Track and field

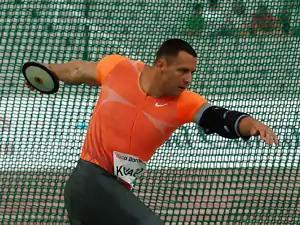
Zoltán Kővágó preparing to spin and throw in discus throw

In terms of sport, the use of poles for vaulting distances was recorded in Fierljeppen contests in the Frisian area of Europe, and vaulting for height was seen at gymnastics competitions in Germany in the 1770s. One of the earliest recorded pole vault competitions was in Cumbria, England in 1843. The basic rules and technique of the event originated in the United States. The rules required that athletes do not move their hands along the pole and athletes began clearing the bar with their feet first and twisting so that the stomach faces the bar. Bamboo poles were introduced in the 20th century and a metal box in the runway for planting the pole became standard. Landing mattresses were introduced in the mid-20th century to protect the athletes who were clearing increasingly greater heights.